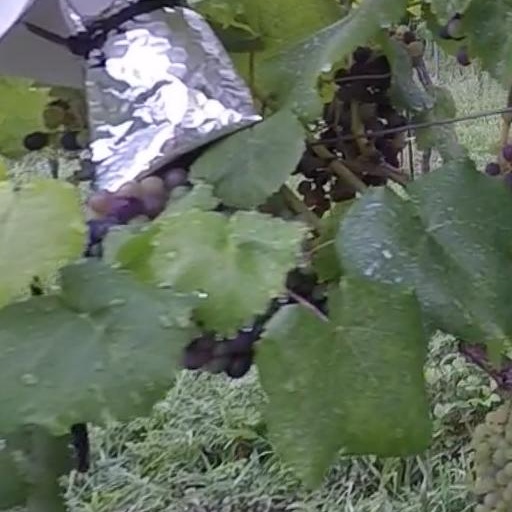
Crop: grape